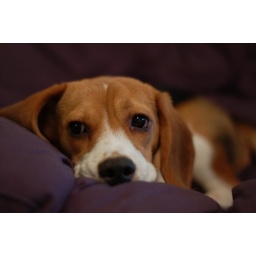
Gunner chillen in the bowl chair